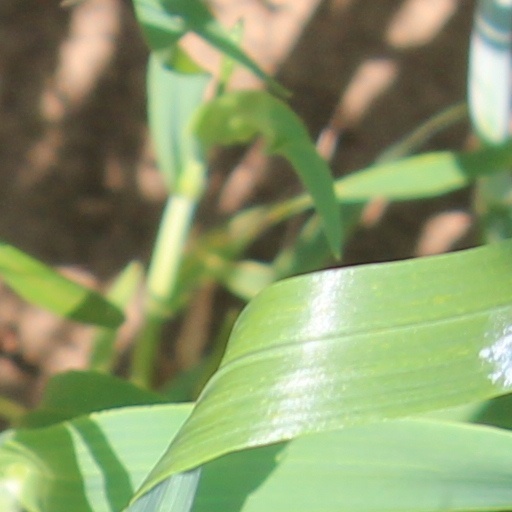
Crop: wheat